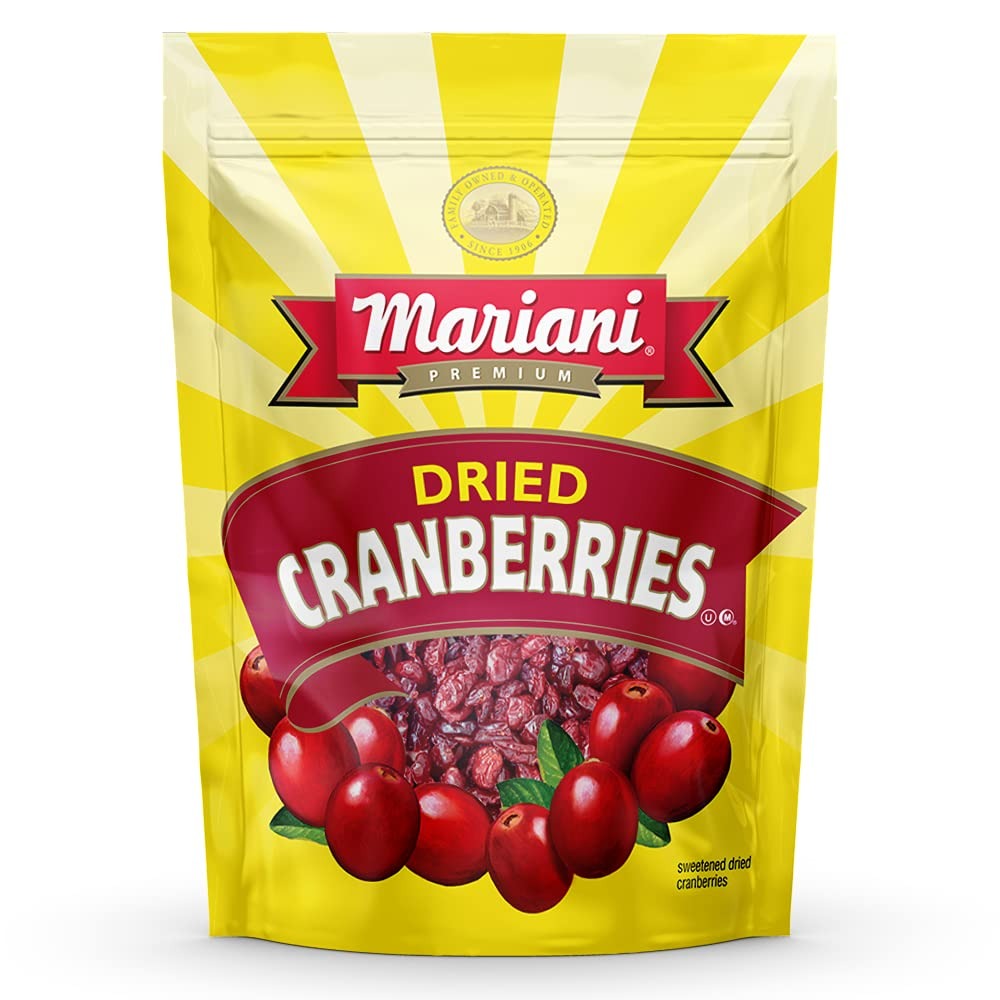
Item Name: Mariani | Dried Cranberries | Healthy Snacks for Kids & Adults | Dried Fruit | Vegan Snacks | Gluten Free Snacks | No Preservatives, Fat Free | 30 Ounces (Pack of 1) - Resealable Bulk Bag
Bullet Point 1: DRIED CRANBERRIES: Our cranberries are the perfect balance of sweetness and tanginess; Easy this healthy snack sprinkled on your salad, add to your favorite entrée, or simply enjoy as a delicious dried fruit snack.
Bullet Point 2: PREMIUM QUALITY: Our dried cranberries contain no artificial ingredients, colors, flavors, or preservatives; Don&#x27;t settle for anything less! than our delicious vegan snack.
Bullet Point 3: VALUE SIZE: This sharing size bag is great for recipes or enjoying straight out of the bag as a sweet &amp; healthy gluten free snack; A favorite for kids and adults at home, at school, or in the office!
Bullet Point 4: MAINTAINS FRESHNESS: Our Touch Lock Seal provides easy open and easy seal to keep your gluten free snack fresh!
Bullet Point 5: HEALTHY SNACK: Our dried cranberries make a perfect addition to healthy recipies like oatmeal and yogurt.
Value: 30.0
Unit: Ounce

Price: 7.49